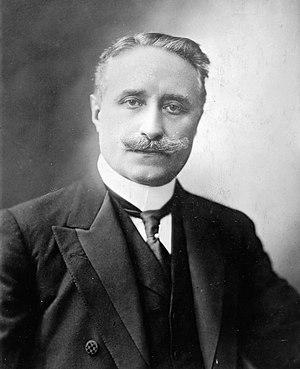
L'allée Paul-Deschanel est une voie du 7ᵉ arrondissement de Paris, en France.
Une élection présidentielle se tient en France le 17 janvier 1920 afin d’élire pour sept ans un successeur à Raymond Poincaré, qui ne brigue pas un second mandat comme président de la République.
Paul Deschanel, né le 13 février 1855 à Schaerbeek et mort le 28 avril 1922 à Paris, est un homme d'État, journaliste et écrivain français, président de la République du 18 février au 21 septembre 1920.
Cet article dresse la liste des présidents de l’Assemblée nationale française et des chambres assimilées.
Nogent-le-Rotrou est une commune française située dans le département d'Eure-et-Loir en région Centre-Val de Loire.